Northern courage in Middle-earth

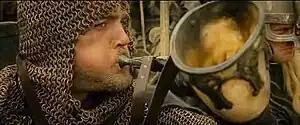
"Great horns of the North wildly blowing": Tolkien's account of the arrival of the Riders of Rohan at the Battle of the Pelennor Fields, seen here in Peter Jackson's film "", has been read as exemplifying the "heroic Northern world".

Burns writes that the theme of courageous action in the face of inevitable loss in "The Lord of the Rings" is borrowed from the Old Norse world view which emphasises "imminent or threatening destruction". Even the home-loving Hobbits Frodo and Sam share this courage, knowing they have little prospect of returning home from their desperate quest to Mount Doom. Similarly, Janet Brennan Croft writes that the Hobbit Pippin may feel his part in the war to be "far from glorious" but he, like his friend Merry, is courageous, carrying on without hope.